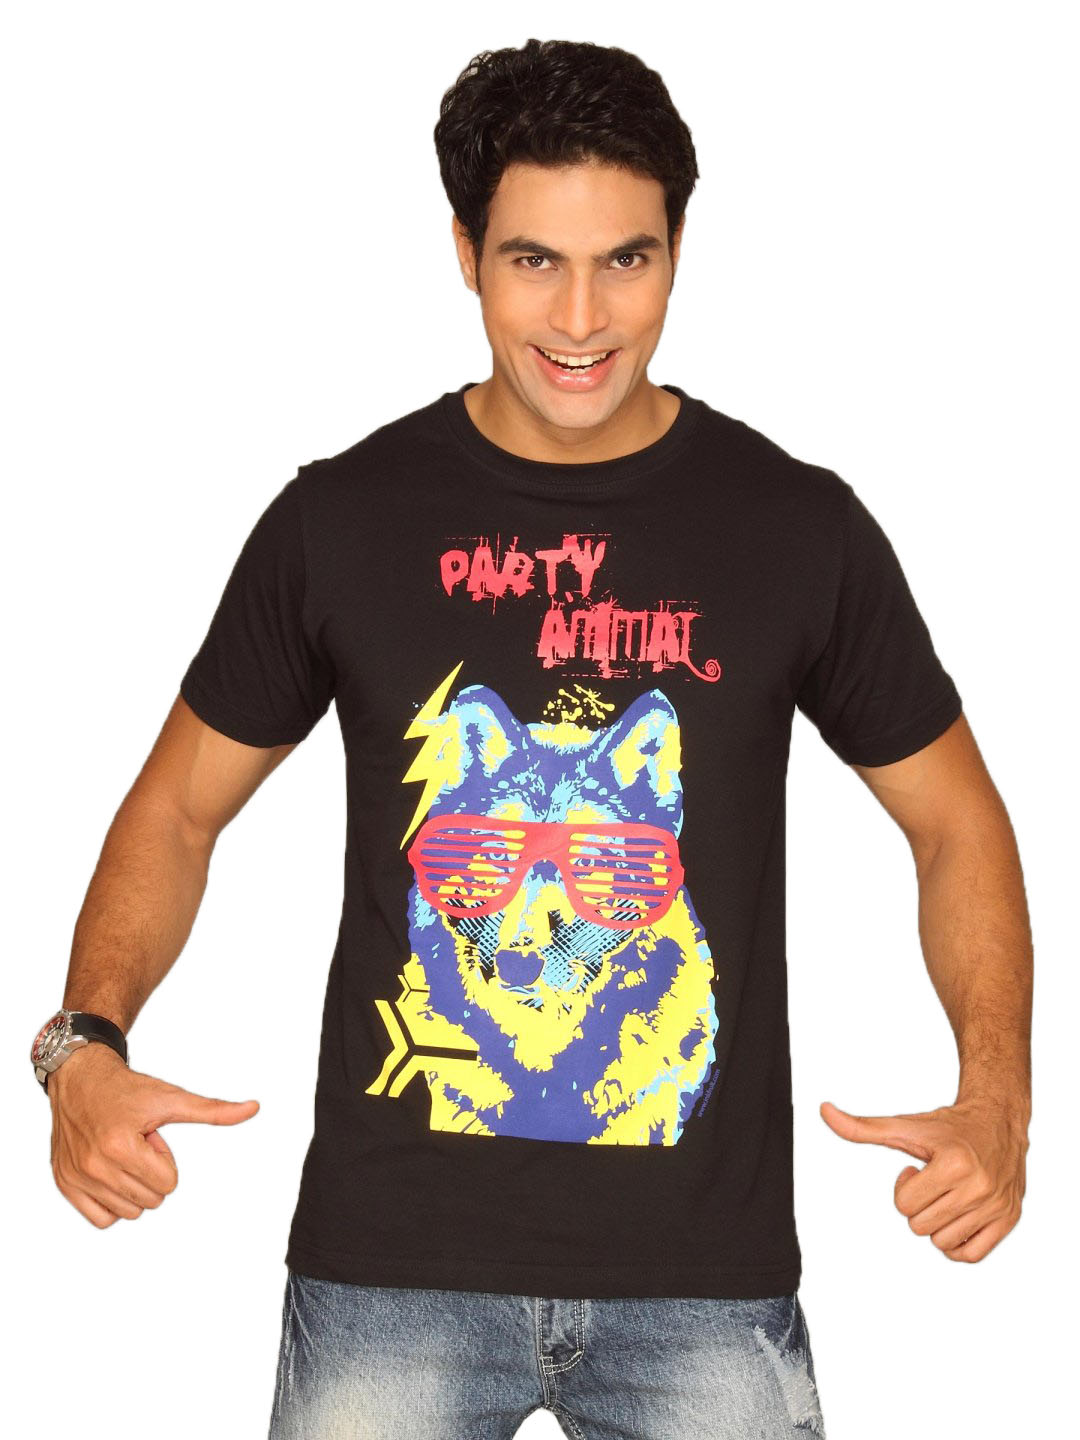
Inkfruit Men's Party Animal Black T-shirt
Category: Apparel / Topwear / Tshirts
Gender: Men
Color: Black
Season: Winter 2011
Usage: Casual